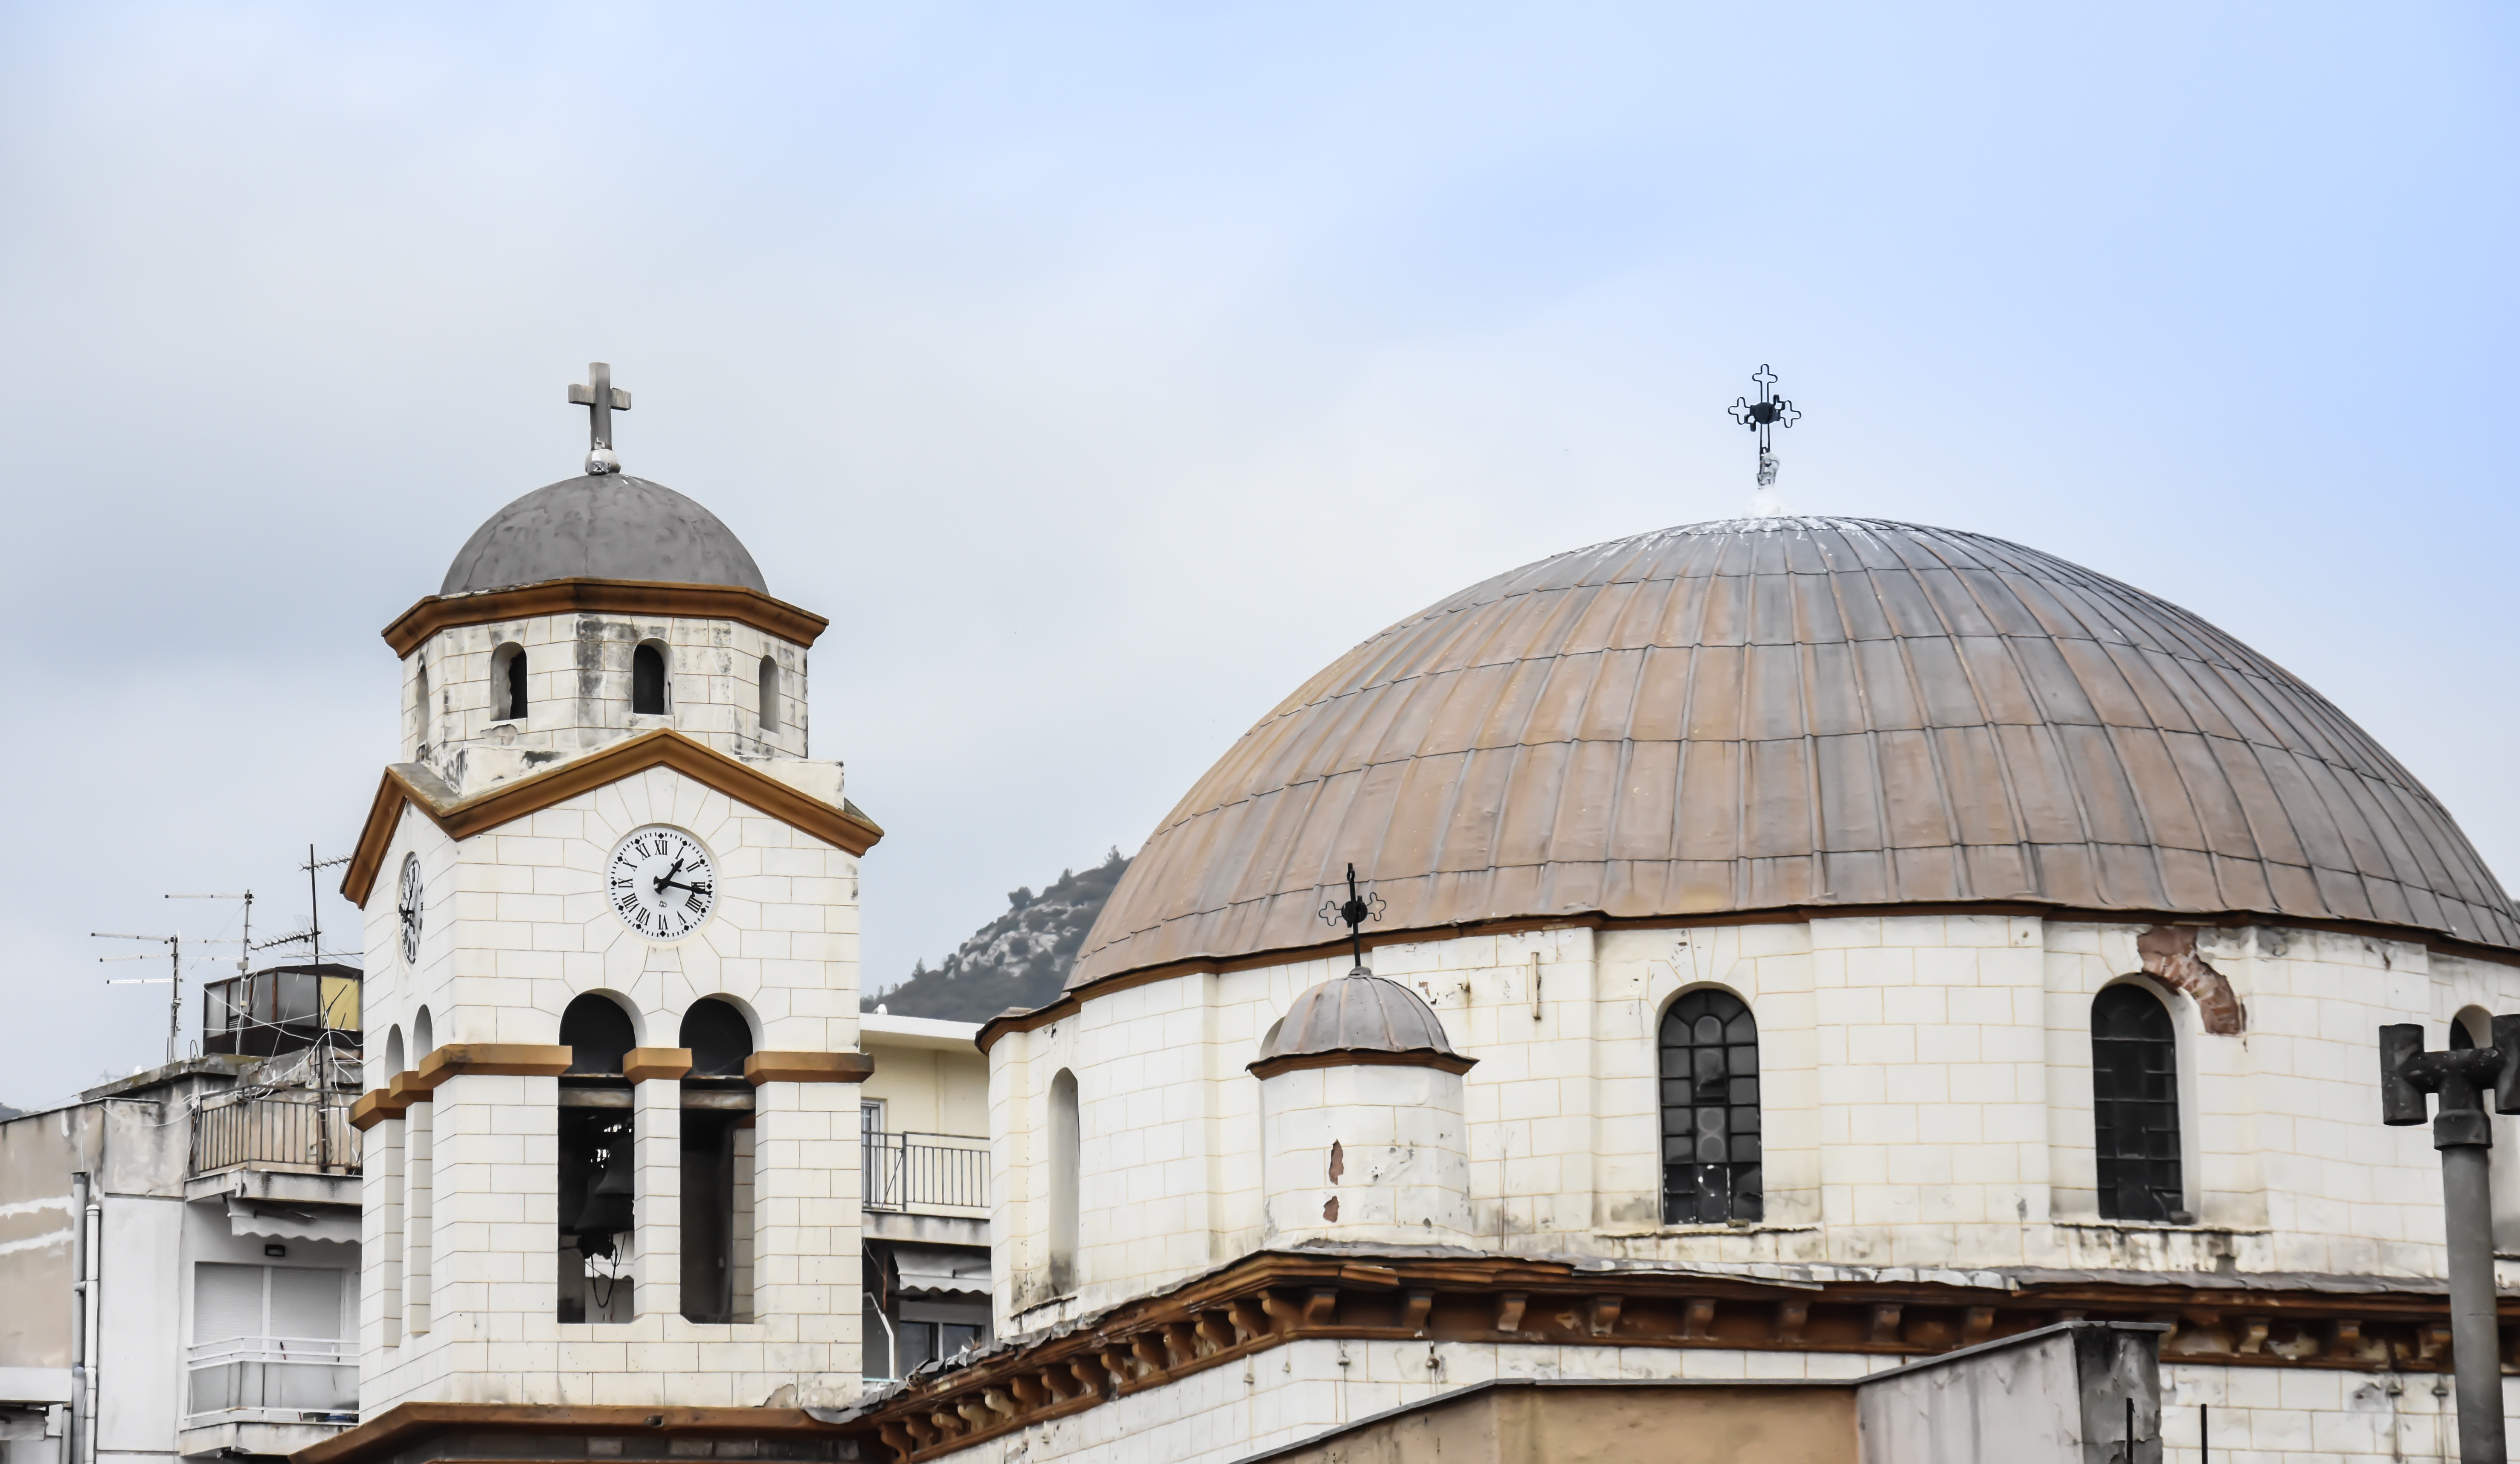
outdoor, architecture, building, travel, panoramic, mediterranean, island, ancient, church, cathedral, tourism, place of worship, resort, greece, mosque, synagogue, culture, orthodox, eastern, dome, destination, aegean, macedonia, kavala, mythology, hellenic, thassos, byzantine architecture